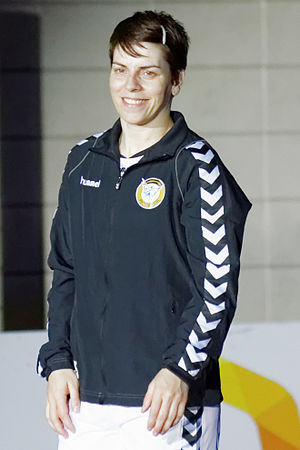
Ana Đokić
Ana Ðokić er en tidligere montenegrinsk håndboldspiller der senest i 2014 spillede for ŽRK Vardar i Makedonien og stoppede samme år på det montenegrinske landshold.